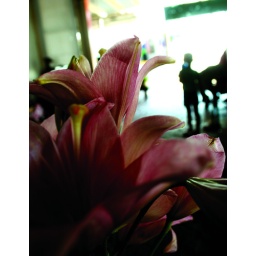
I loved the little girl drinking water out of a sippy cup in the background. She was precious.